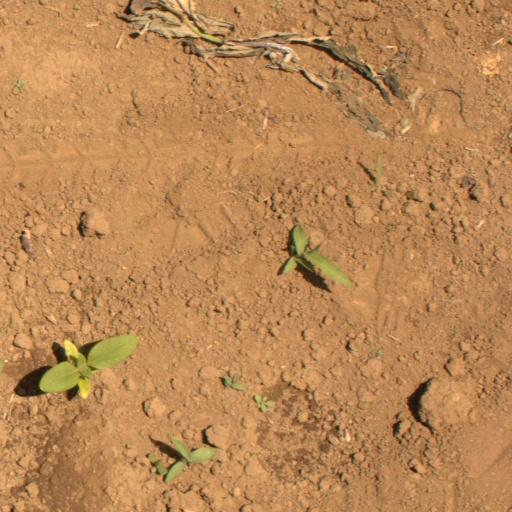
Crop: Jerusalem artichoke